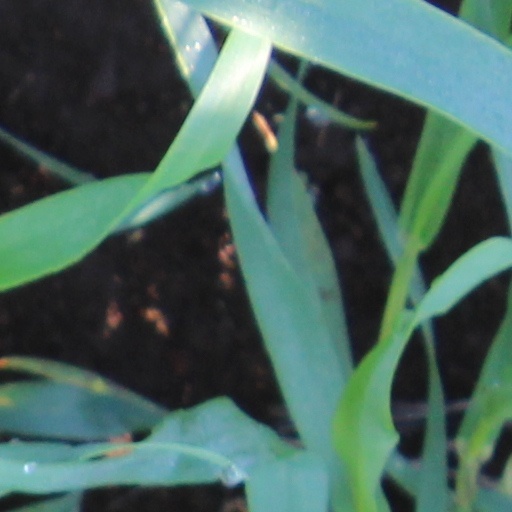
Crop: wheat